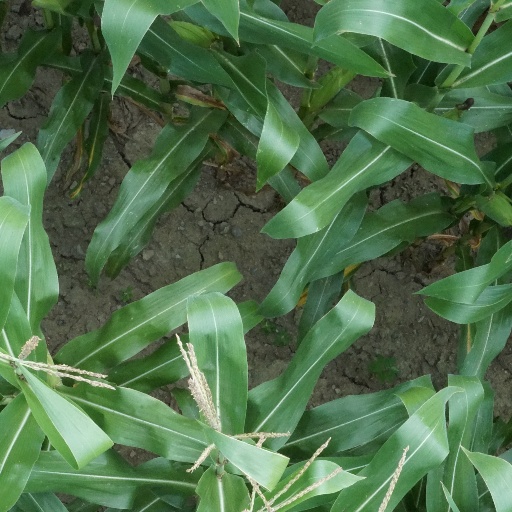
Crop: maize; corn